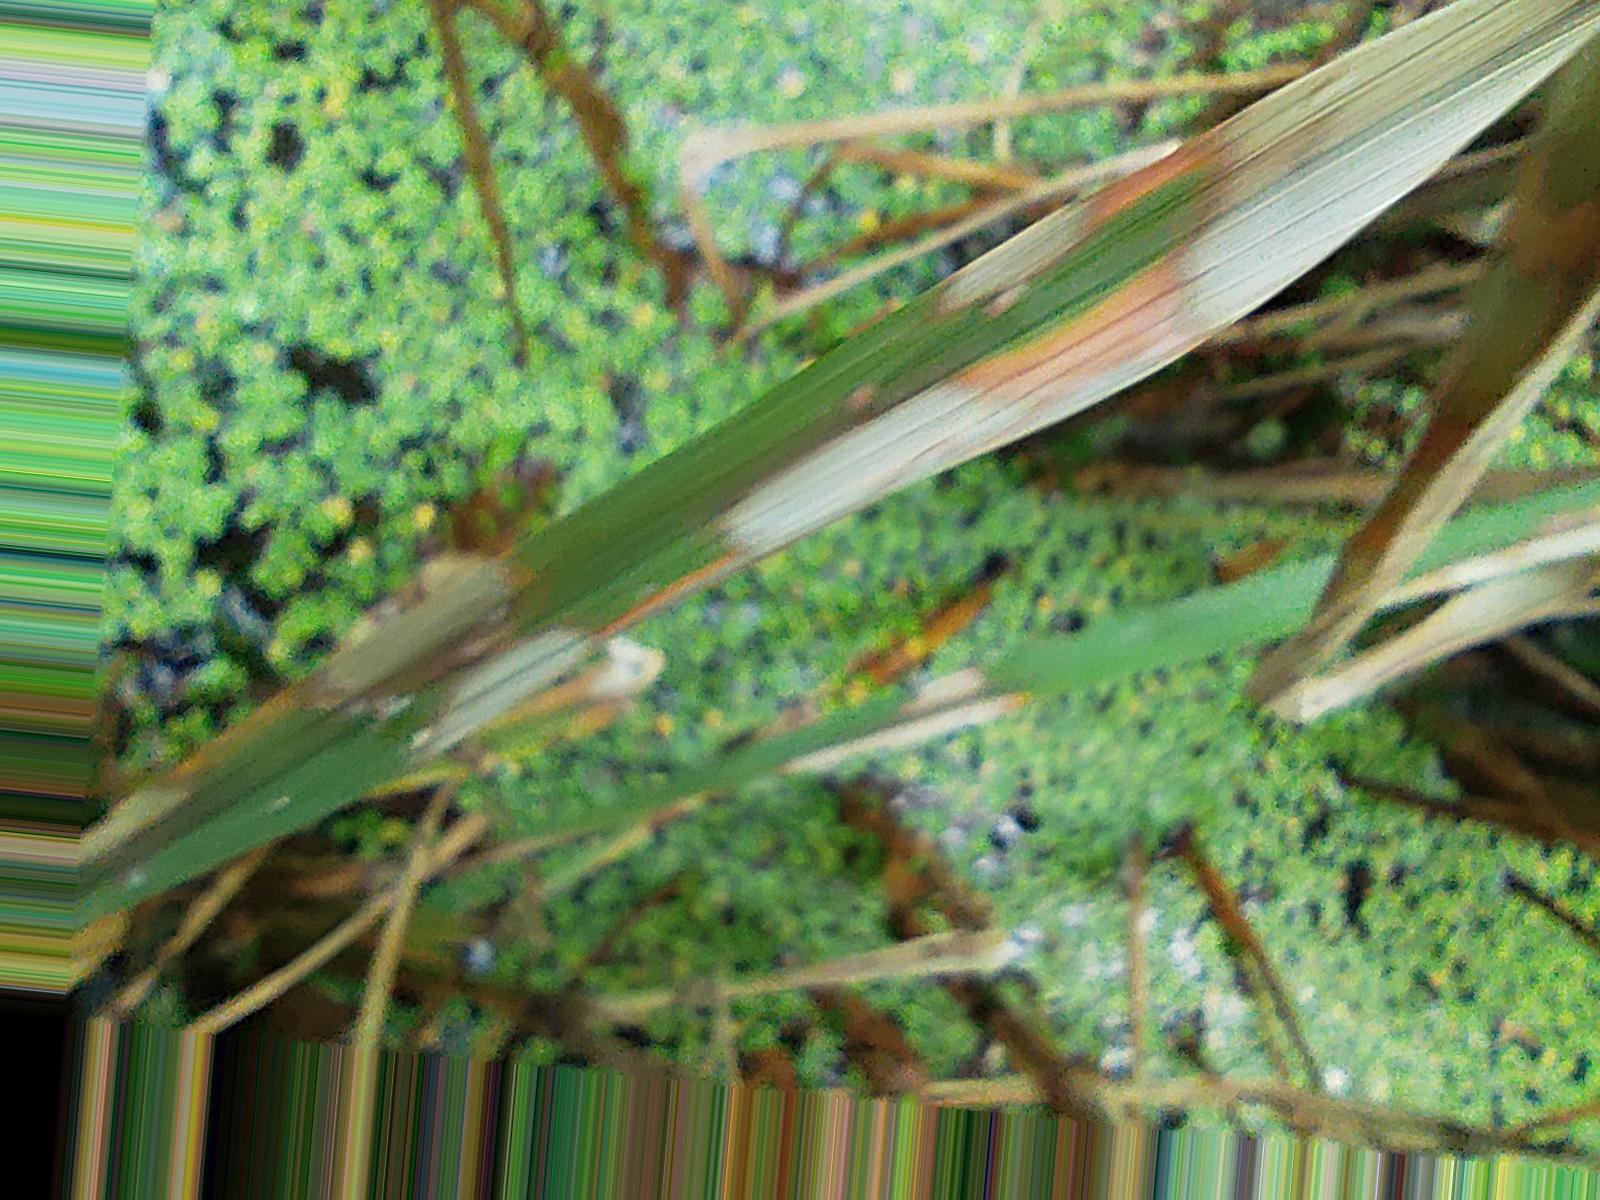
Nhãn: Bệnh Đốm Vằn ( Khô vằn ) ( Sheath Blight )